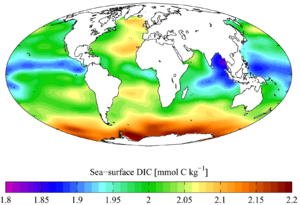
L'eau de mer est l'eau salée des mers et des océans de la Terre. On dit qu’elle est « salée » parce qu'elle contient des substances dissoutes, les sels, constitués d'ions, principalement des ions halogénures comme l'ion chlorure et des ions alcalins comme l'ion sodium. On trouve 30 à 40 g de sels dissous pour 1 kg d'eau de mer. L'eau salée s'oppose à l'eau douce, qui contient moins de 1 g de sels dissous par kilogramme. La masse volumique de l'eau de mer à la surface est d'environ 1,025 g/ml, supérieure de 2,5 % à celle de l'eau douce à cause de la masse du sel et de l'électrostriction.
Le carbone inorganique total est la somme des espèces de carbone inorganique dans une solution. Elles incluent le dioxyde de carbone, l'acide carbonique, les anions bicarbonate et carbonate. Le dioxyde de carbone et l'acide carbonique sont en général regroupés sous le terme CO₂* car il est difficile en pratique de les séparer. CT est un paramètre important lors de la mesure du pH de systèmes aquatiques naturels, et pour l'estimation des flux de dioxyde de carbone.